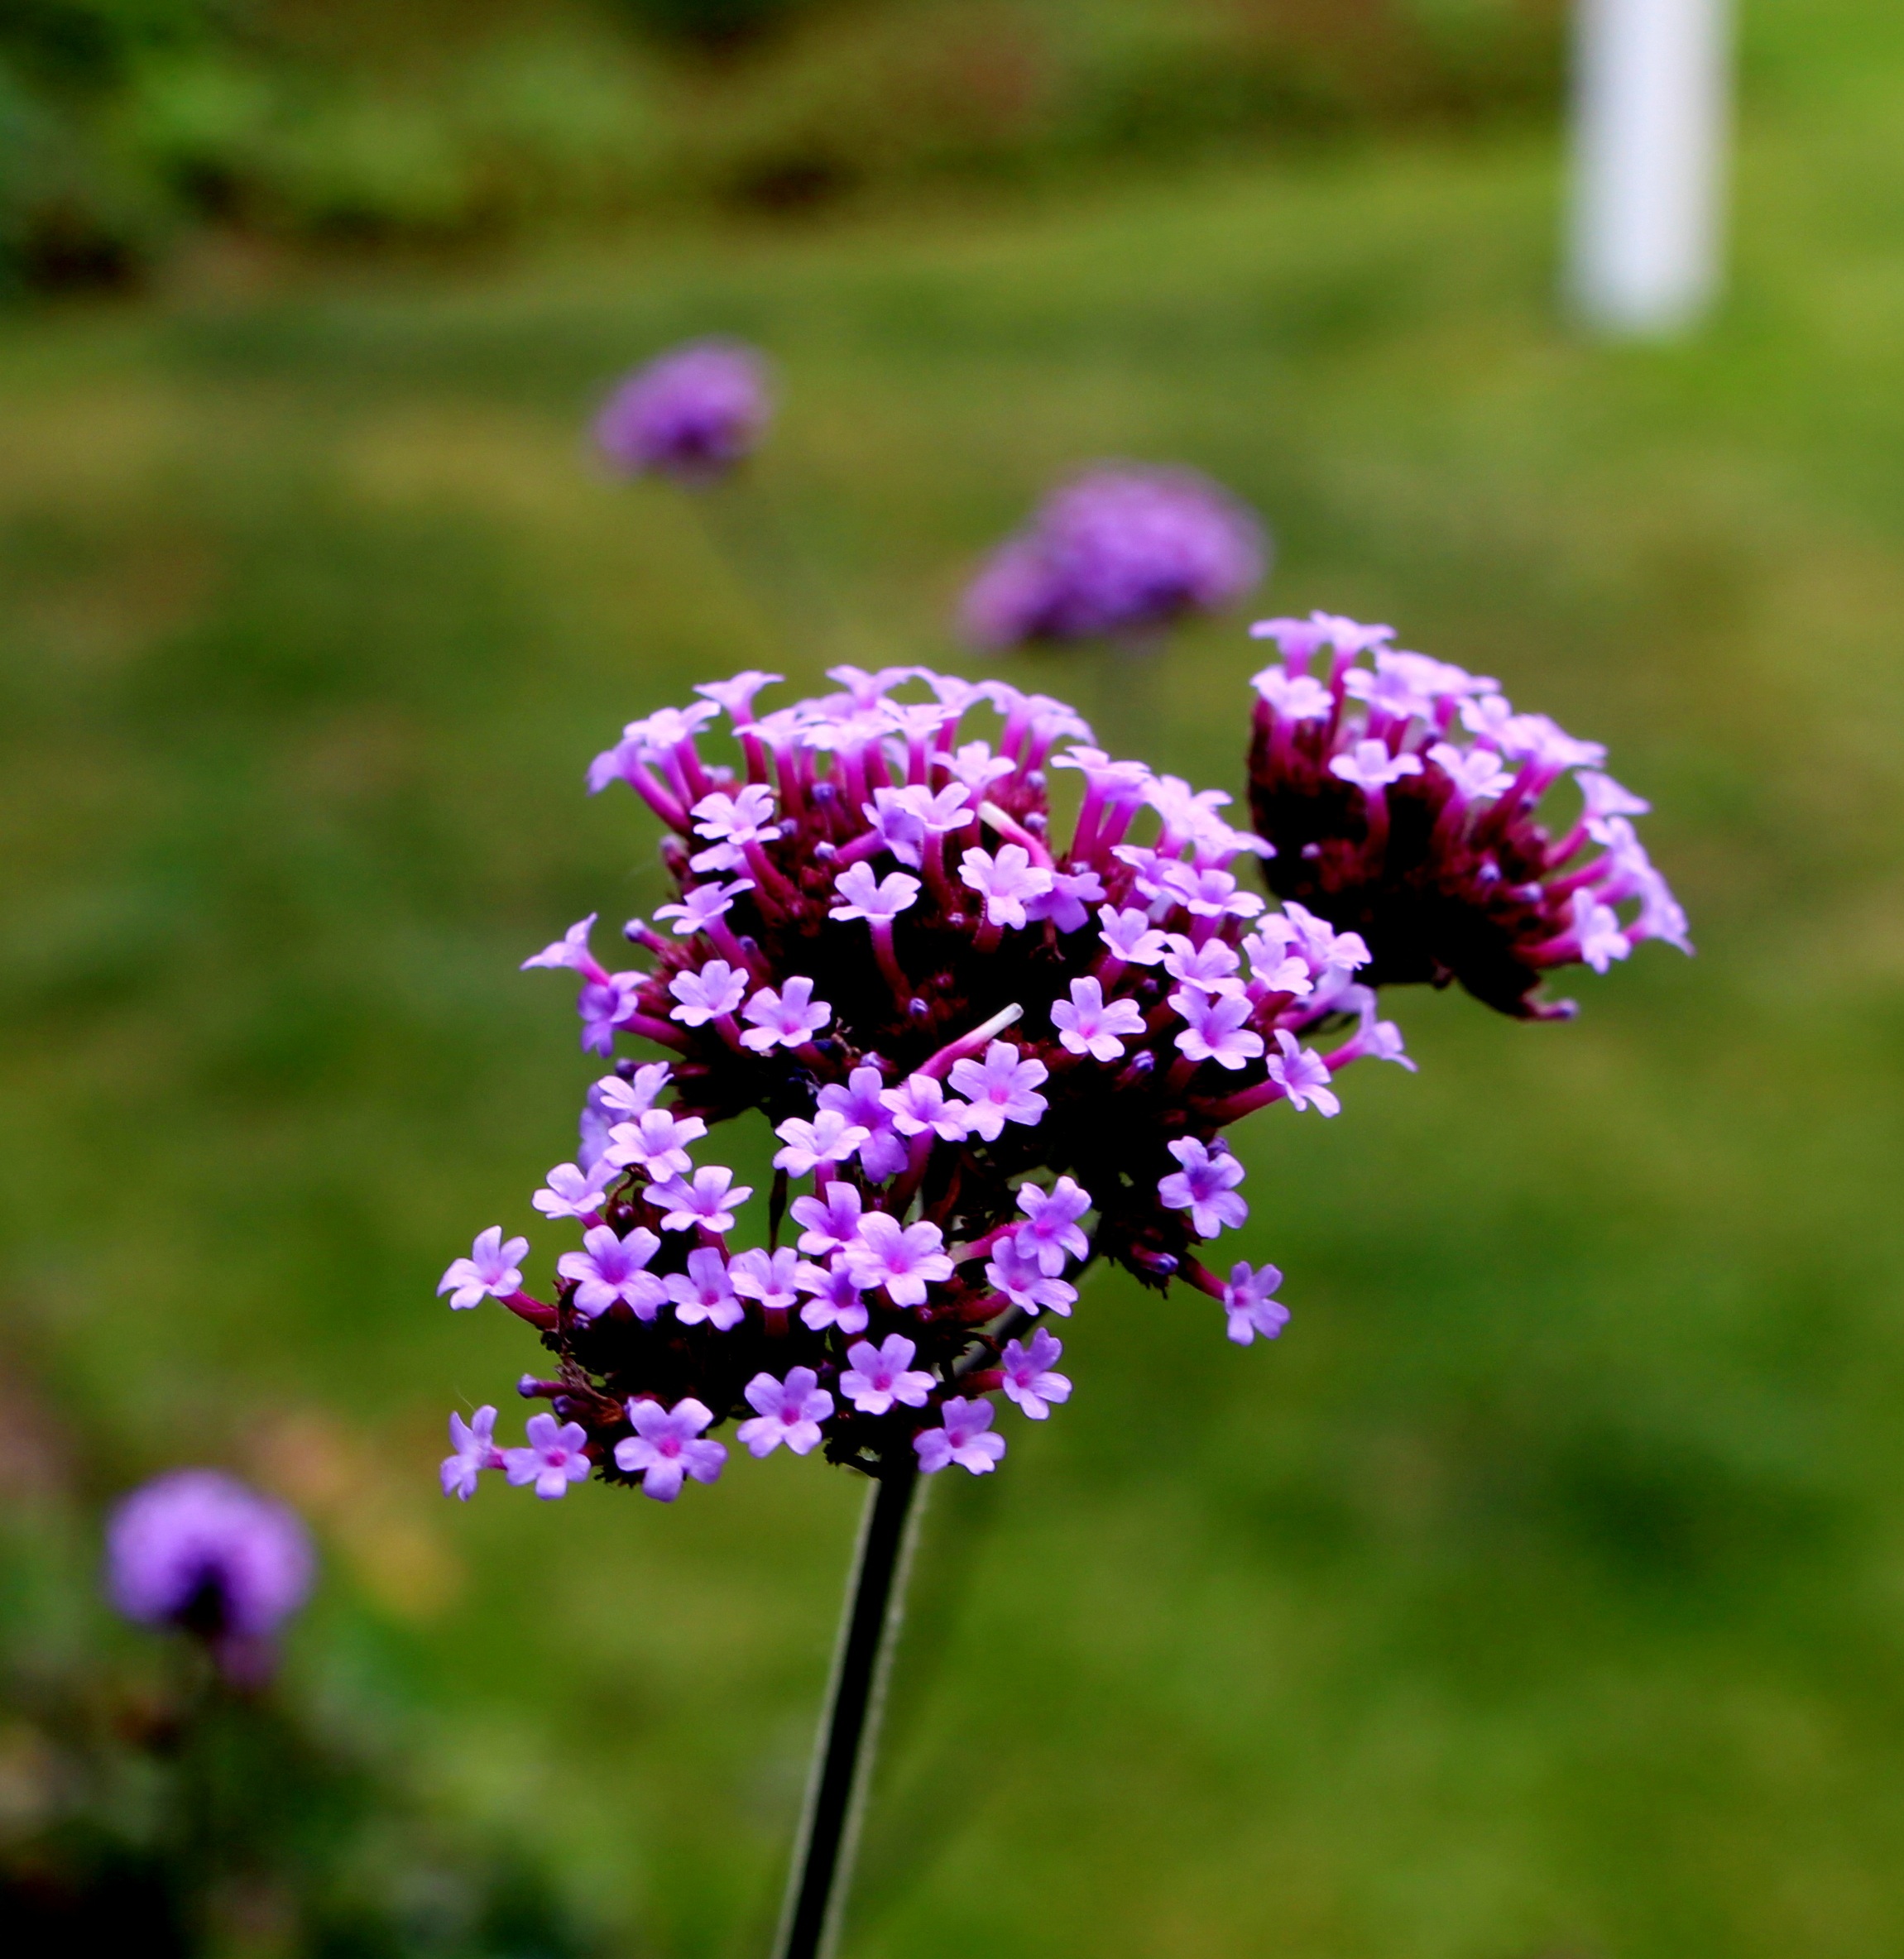
nature, blossom, plant, meadow, flower, purple, green, herb, botany, flora, wildflower, yarrow, macro photography, flowering plant, verbena, verbenaceae, annual plant, land plant, dame's rocket, purpletop vervain